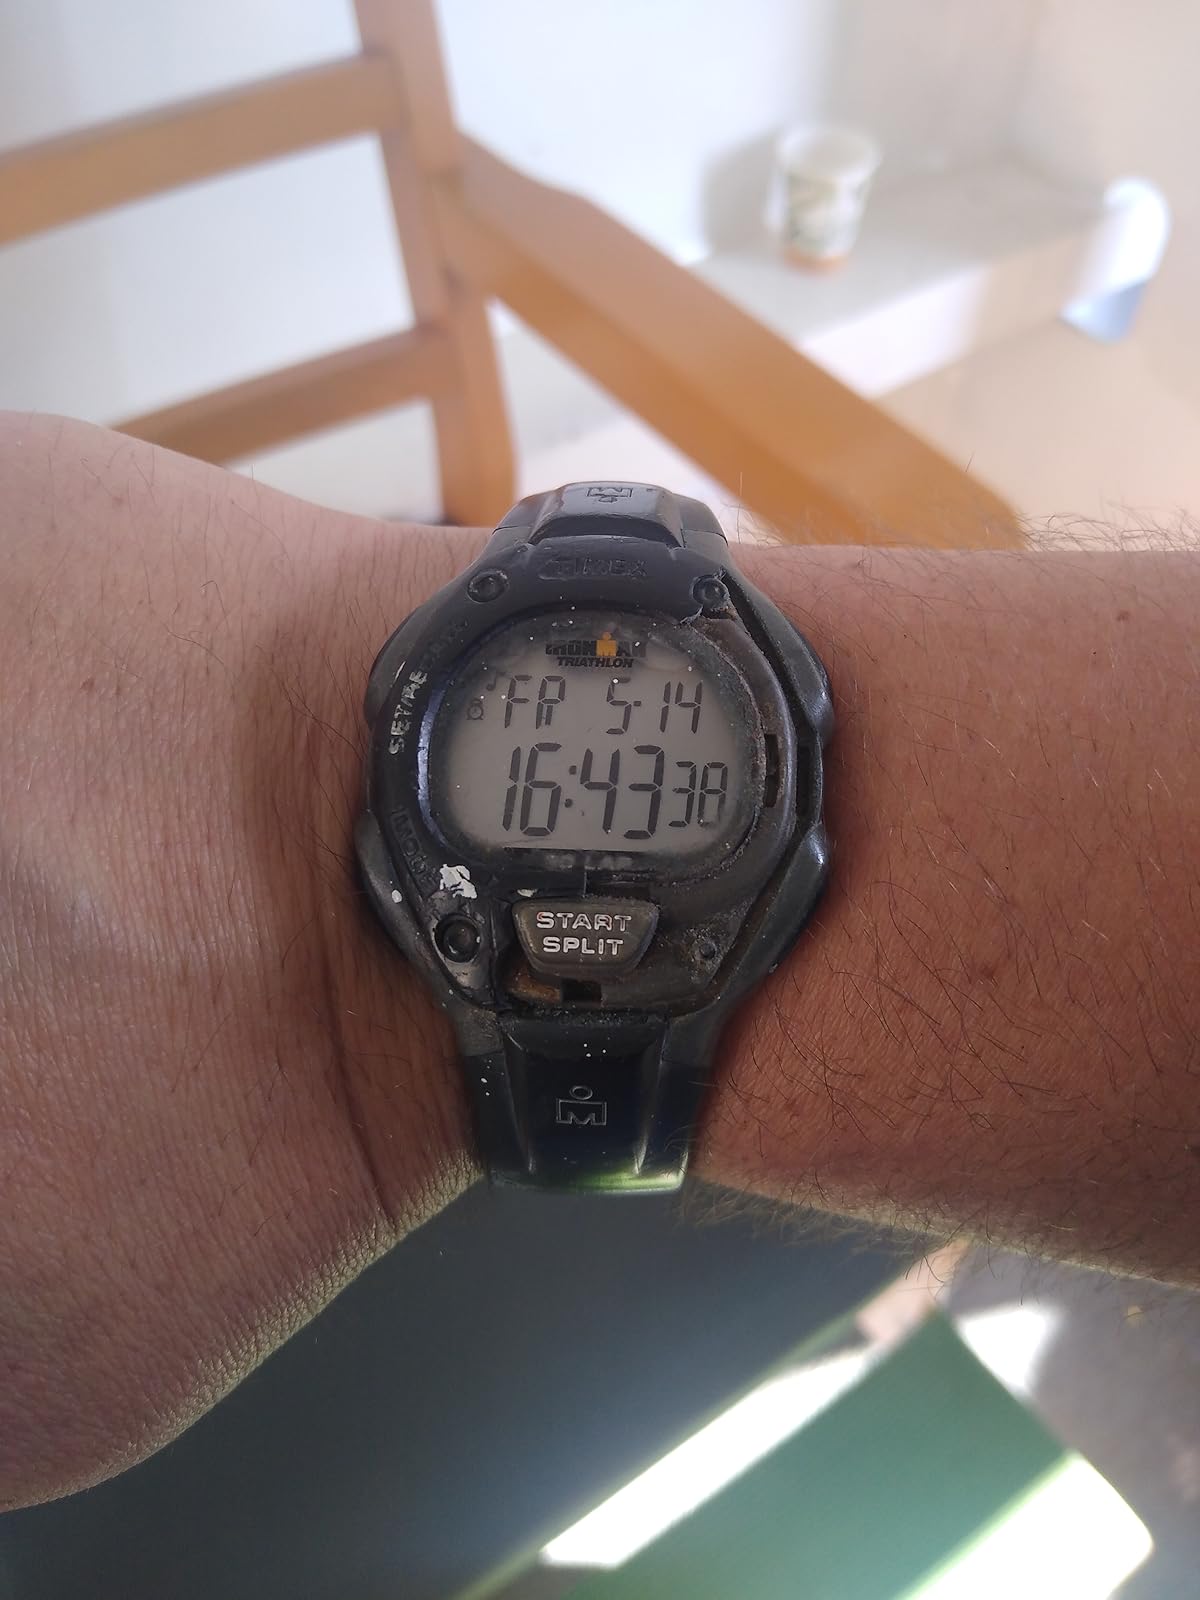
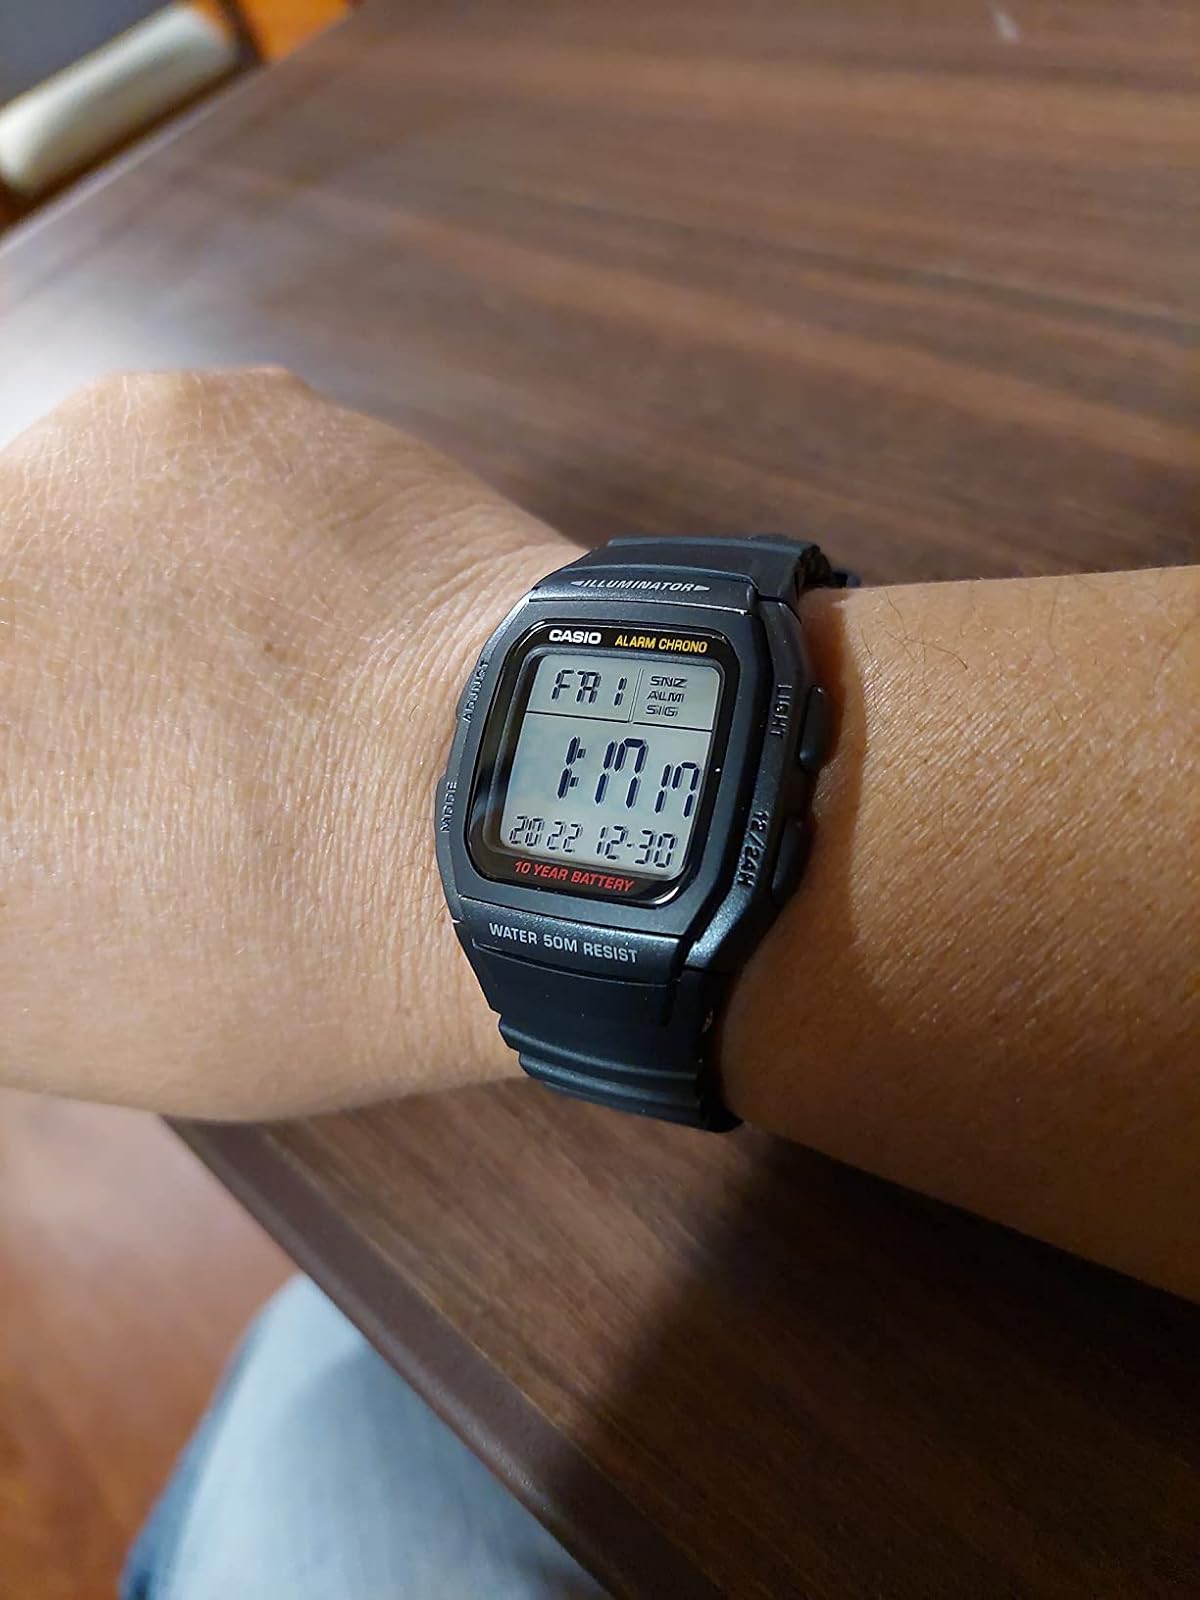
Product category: accessories_watch
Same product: no